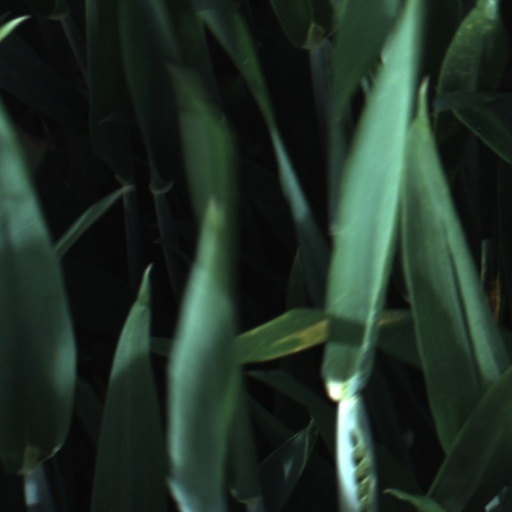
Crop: wheat